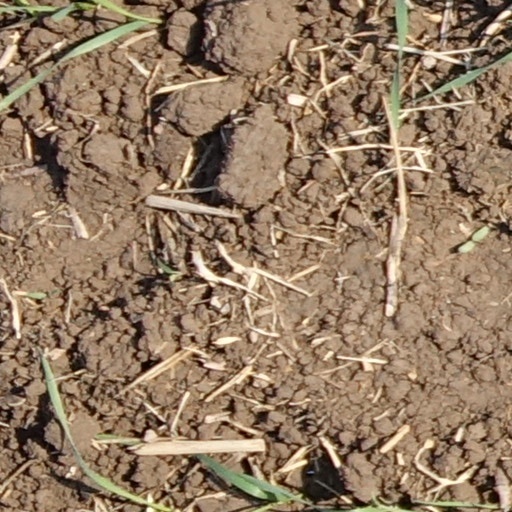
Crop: wheat